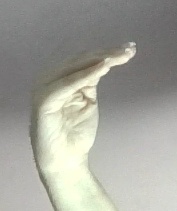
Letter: haa